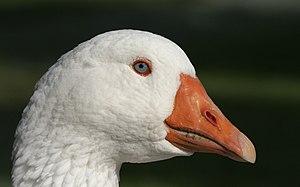
Une oie domestique. Italiano: Ritratto di Anser Domesticus.
Oie domestique est un nom vernaculaire, ambigu en français, désignant des oiseaux palmipèdes domestiqués à partir d'au moins deux espèces d'oies sauvages : l'Oie cendrée, l'Oie cygnoïde et leurs hybrides qui sont fertiles. Le mâle de l'oie domestique est nommé jars. L'élevage des oies domestiques est en progression : ces volailles sont appréciées tant pour leur chair que pour la production de plumes. D'une manière plus marginale, les oies sont élevées pour fournir des œufs, et même pour faire du gardiennage et pour désherber les cultures.